No. 9 Air Experience Flight RAF

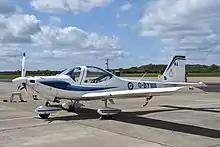
Grob Tutor aircraft flown by 9 AEF at Linton On Ouse in 2018

No. 9 Air Experience Flight (9 AEF) is one of thirteen Air Experience Flights (AEFs) run by the Royal Air Force for the Air Cadet Organisation. The primary purpose of an AEF is to provide air experience to members of the Air Training Corps, Combined Cadet Force (RAF) Section and occasionally, the Girls Venture Corps Air Cadets and the Air Scouts.